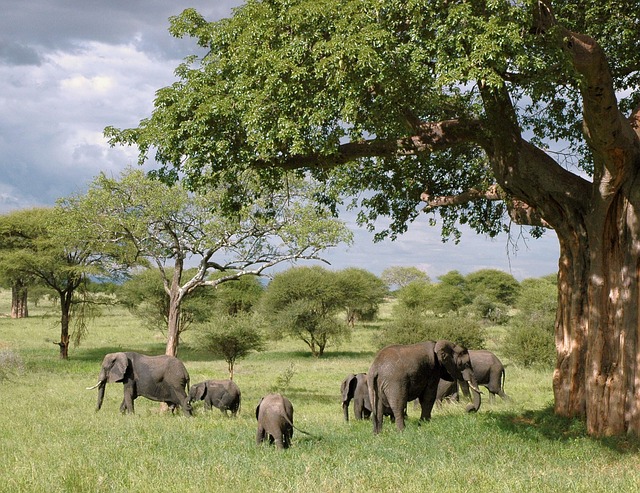
Label: elefante